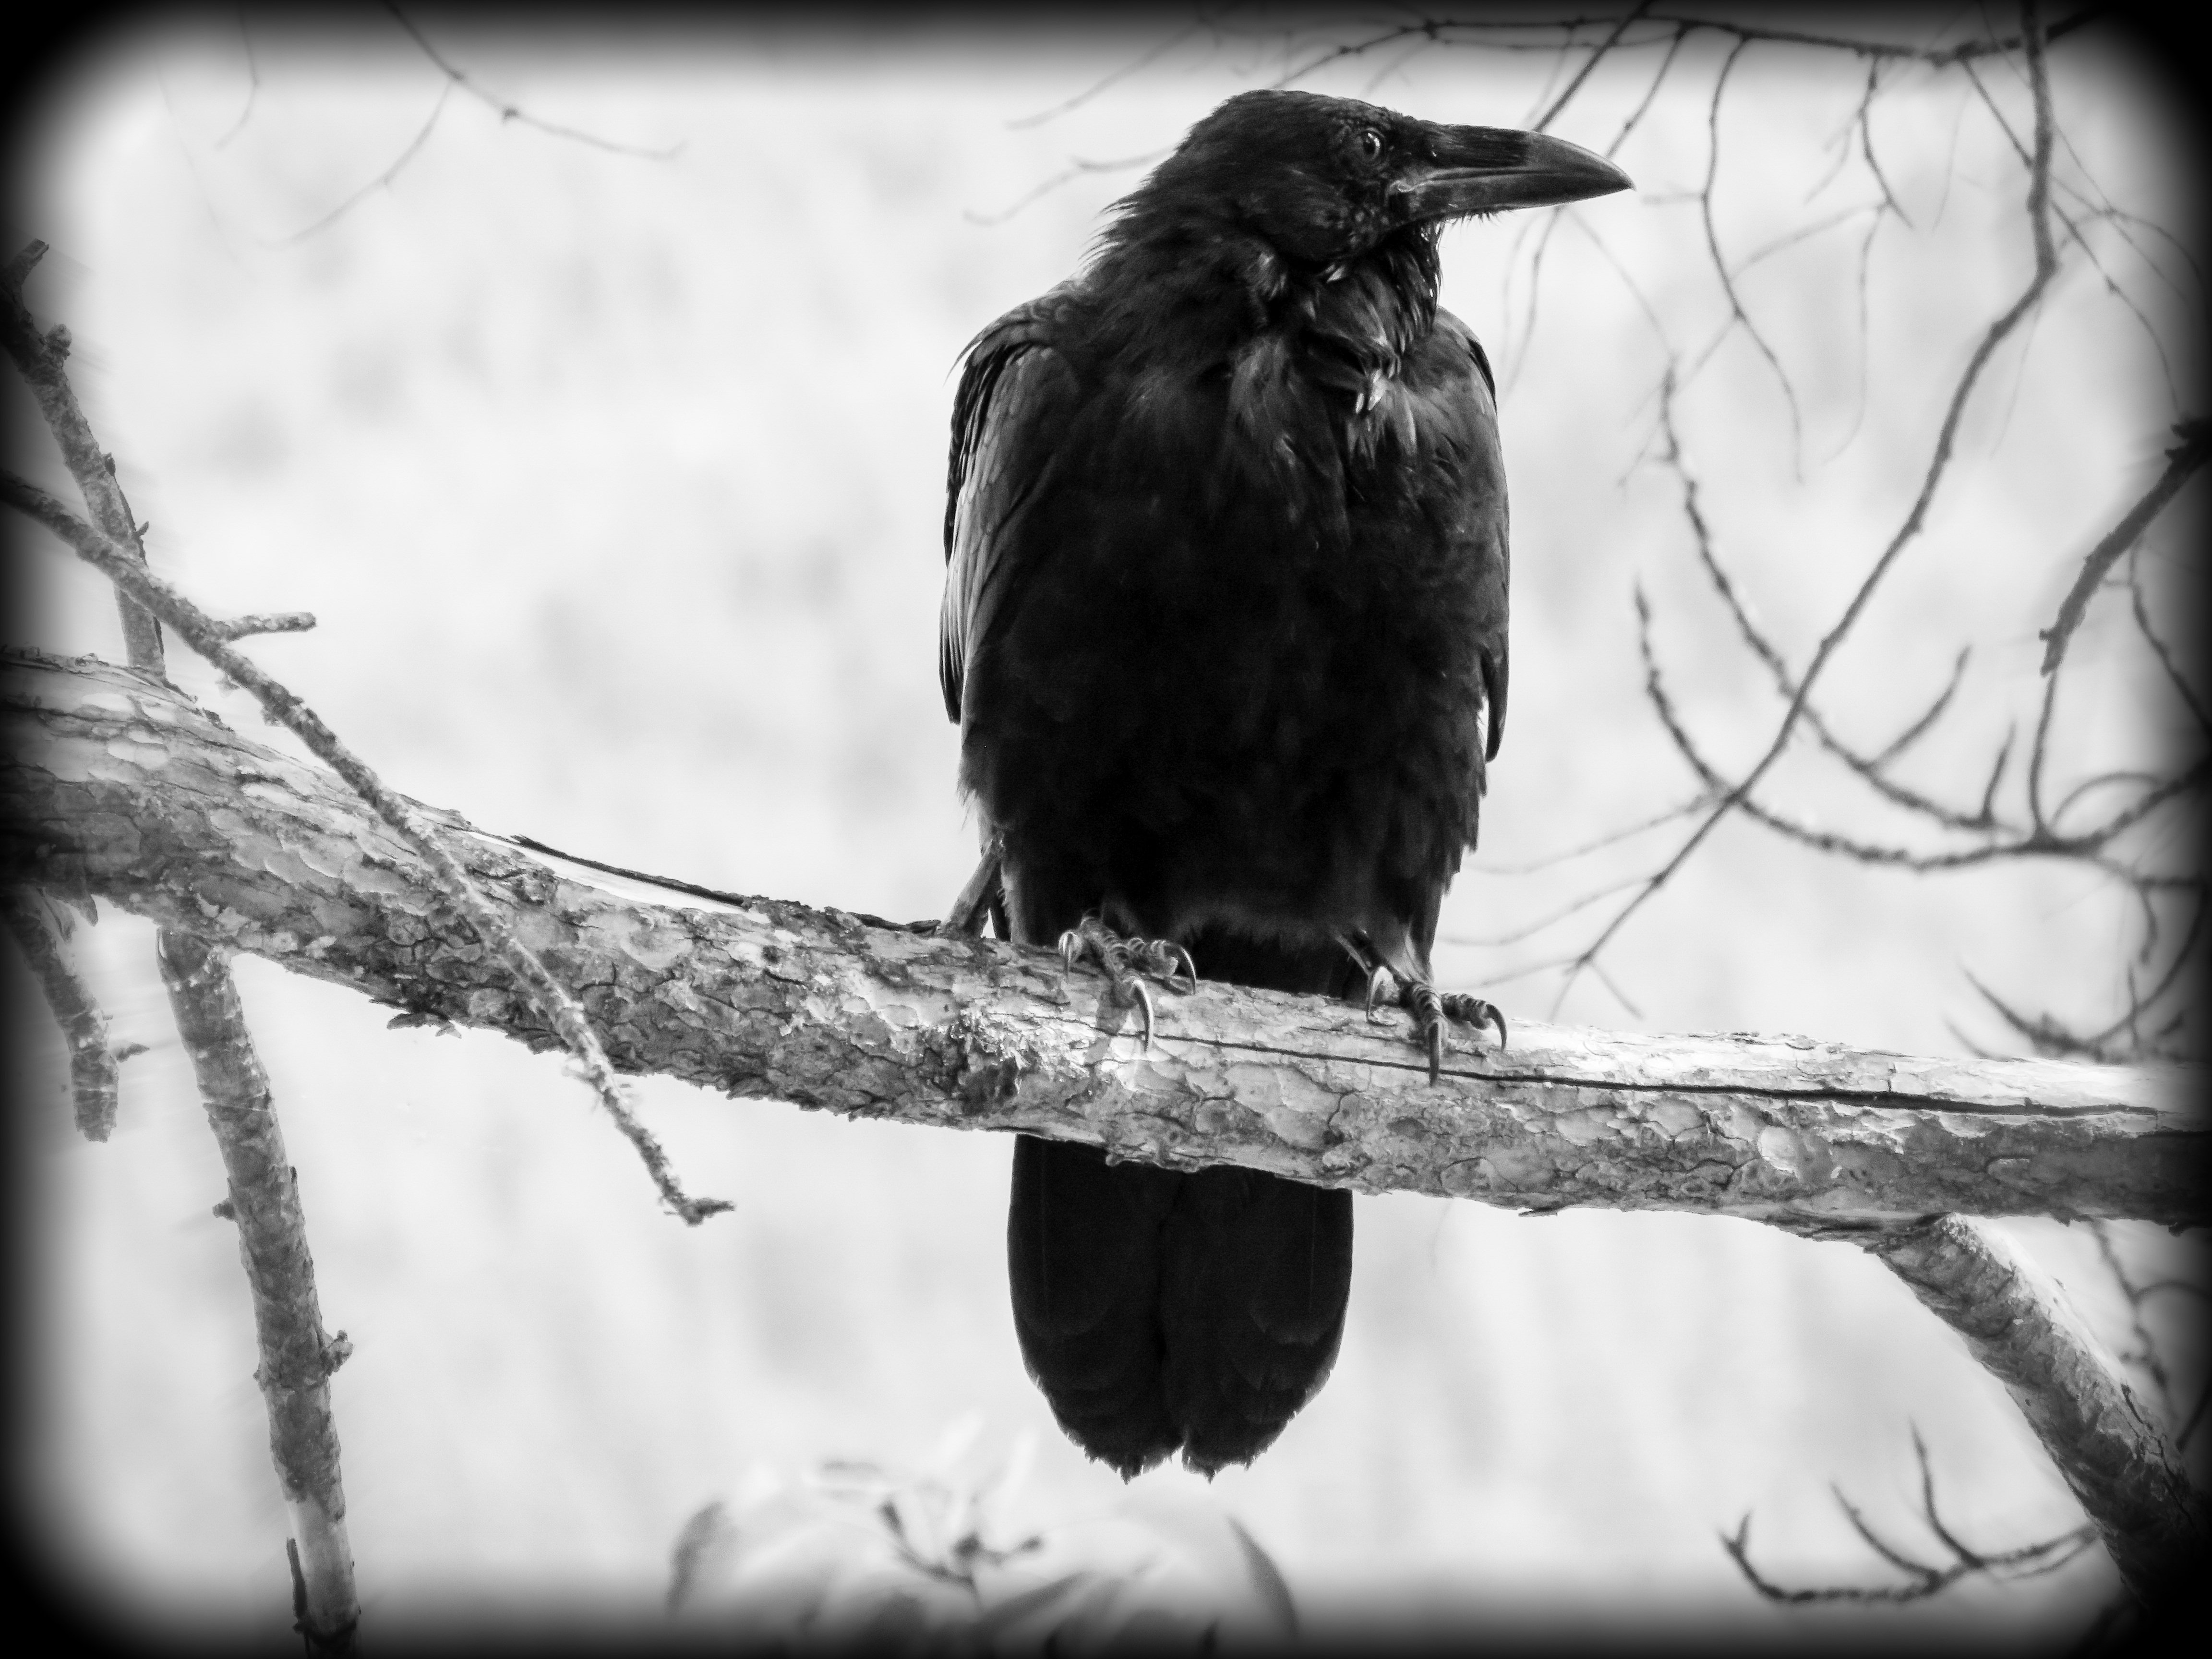
landscape, nature, forest, wilderness, branch, bird, wing, black and white, white, animal, wildlife, beak, black, monochrome, fauna, crow, outdoors, vertebrate, raven, habitat, computer design, hipster style, monochrome photography, perching bird, crow like bird